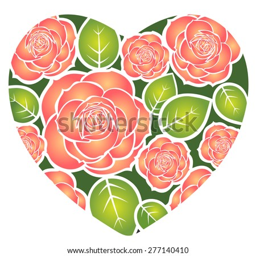
heart with pink roses and leaves on a white background .